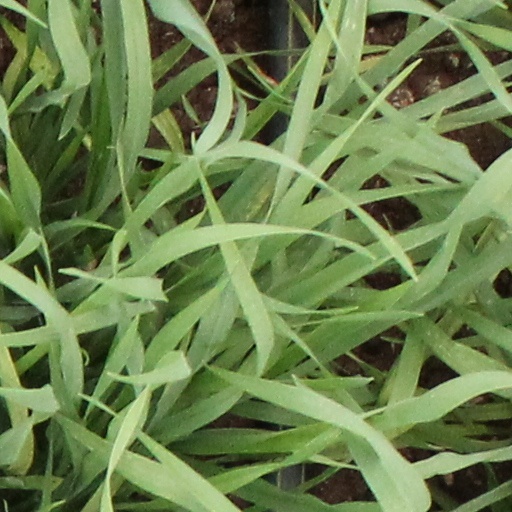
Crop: wheat